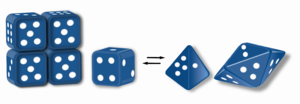
Le terme de morphéine est parfois utilisé en référence à des protéines pouvant se replier d'au moins deux façons, chacun de ces modes de repliement s'assemblant en un homo-oligomère qui lui est spécifique, le réarrangement d'un oligomère en un autre n'étant possible qu'après la dissociation complète qui permet à chaque monomère de changer son mode de repliement : c'est la conformation des monomères qui détermine l'assemblage en oligomères.